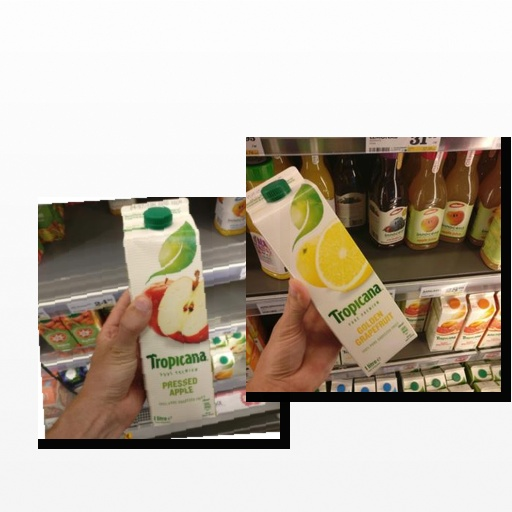
Food items: golden_grapefruit_juice, apple_juice